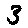
Label: 3